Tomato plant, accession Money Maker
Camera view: horizontal (90 deg, fisheye); turntable rotation: 0 degrees
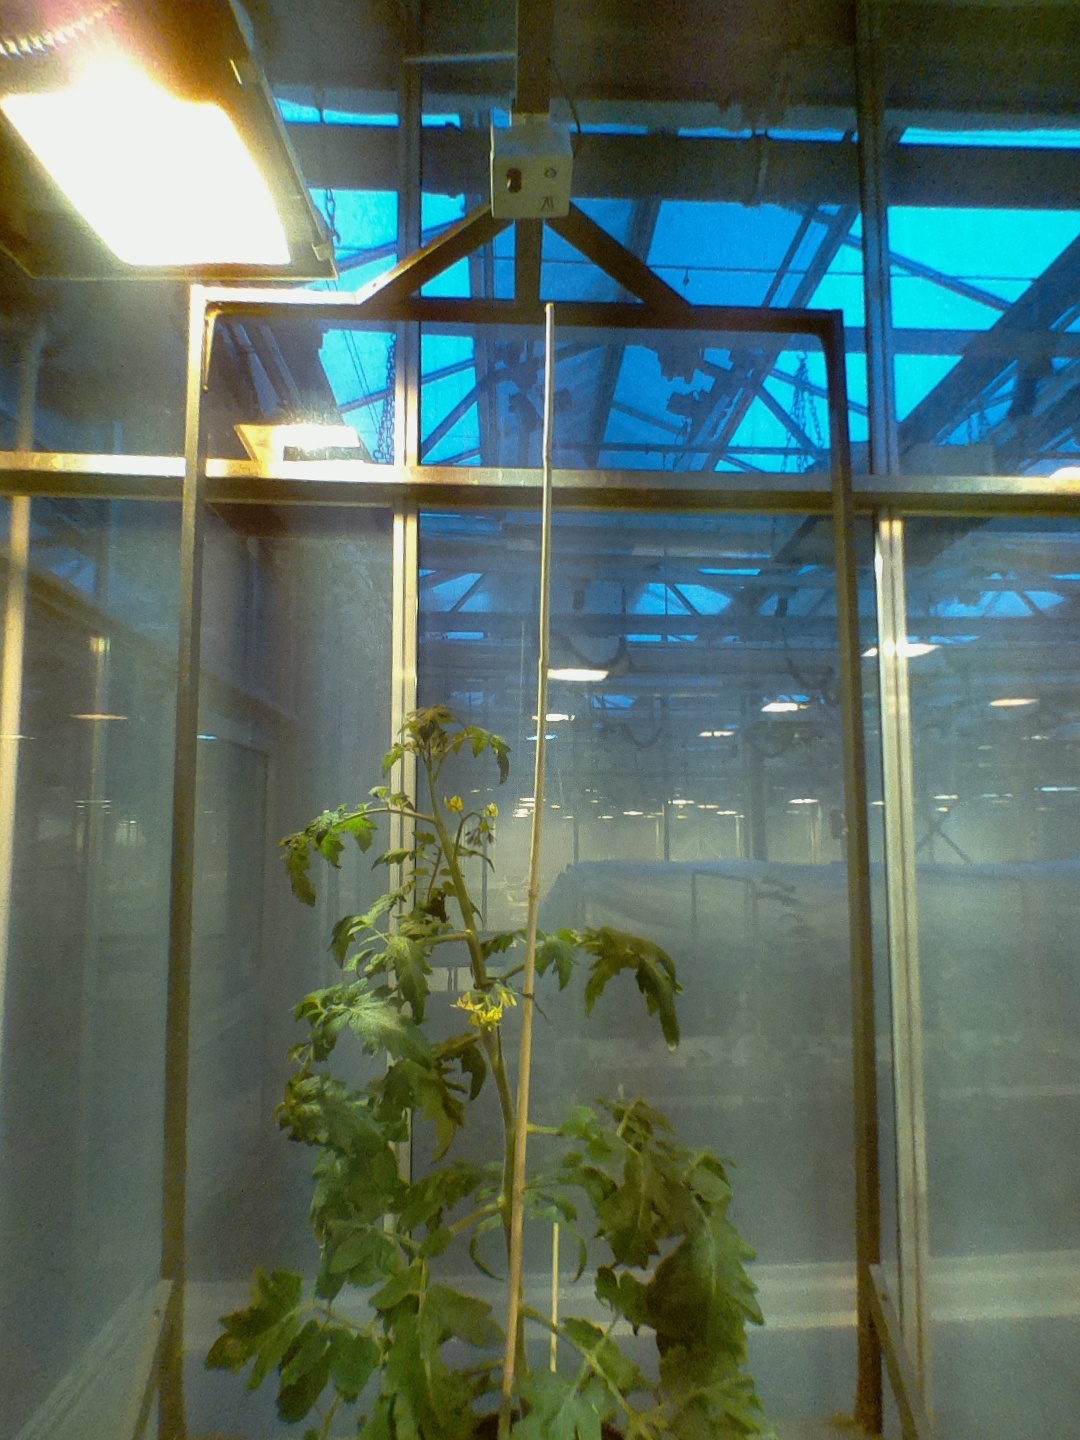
BBCH growth stage 66: Full flowering, 60%-70% of flowers open, more petals falling